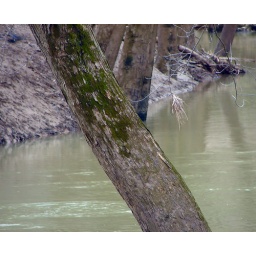
A tree hanging over the water of Lost River.